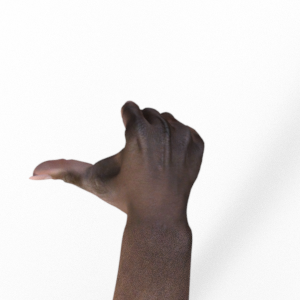
Label: rock